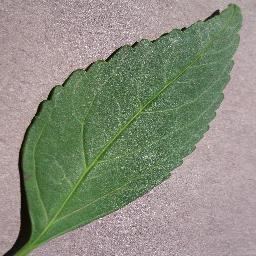
Label: Cherry___healthy